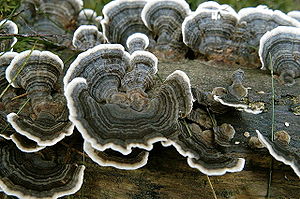
Lignin / Nedbrydning af lignin / Biologisk nedbrydning af lignin
Træboende svampe som f.eks. Broget læderporesvamp (Trametes versicolor) kan nedbryde lignin ved hjælp af enzymer. Det efterlader cellulose som rest (”hvidråd”).
"Lignin af latin lignum = ""træstof"", ""ved"". Lignin virker – populært sagt – som ""betonen"" i en cellevæg, hvor cellulose og hemicellulose svarer til ""armeringsjern"". Ligninerne danner en gruppe af fenoliske makromolekyler, der er sammensat af forskellige monomere byggestene. Det drejer sig om faste biopolymerer, som bliver indlejret i planternes cellevæg, hvor de fremkalder forvedningen af cellen. Ca. 20-30 % af tørstoffet i forveddede planter består af lignin, og dermed er stoffet ved siden af cellulose og kitin de mest almindeligt forekommende, organiske forbindelser på jorden. Den totale produktion af lignin antages at være på ca. 20 milliarder tons pr. år.